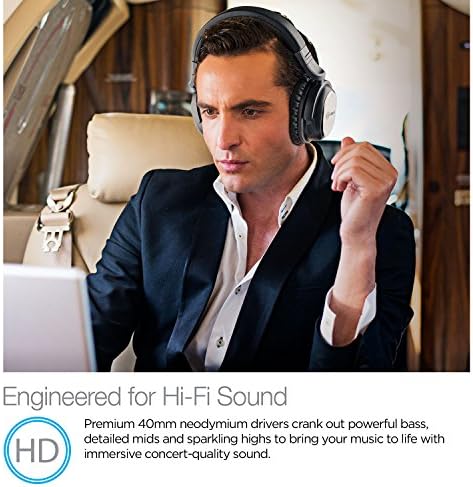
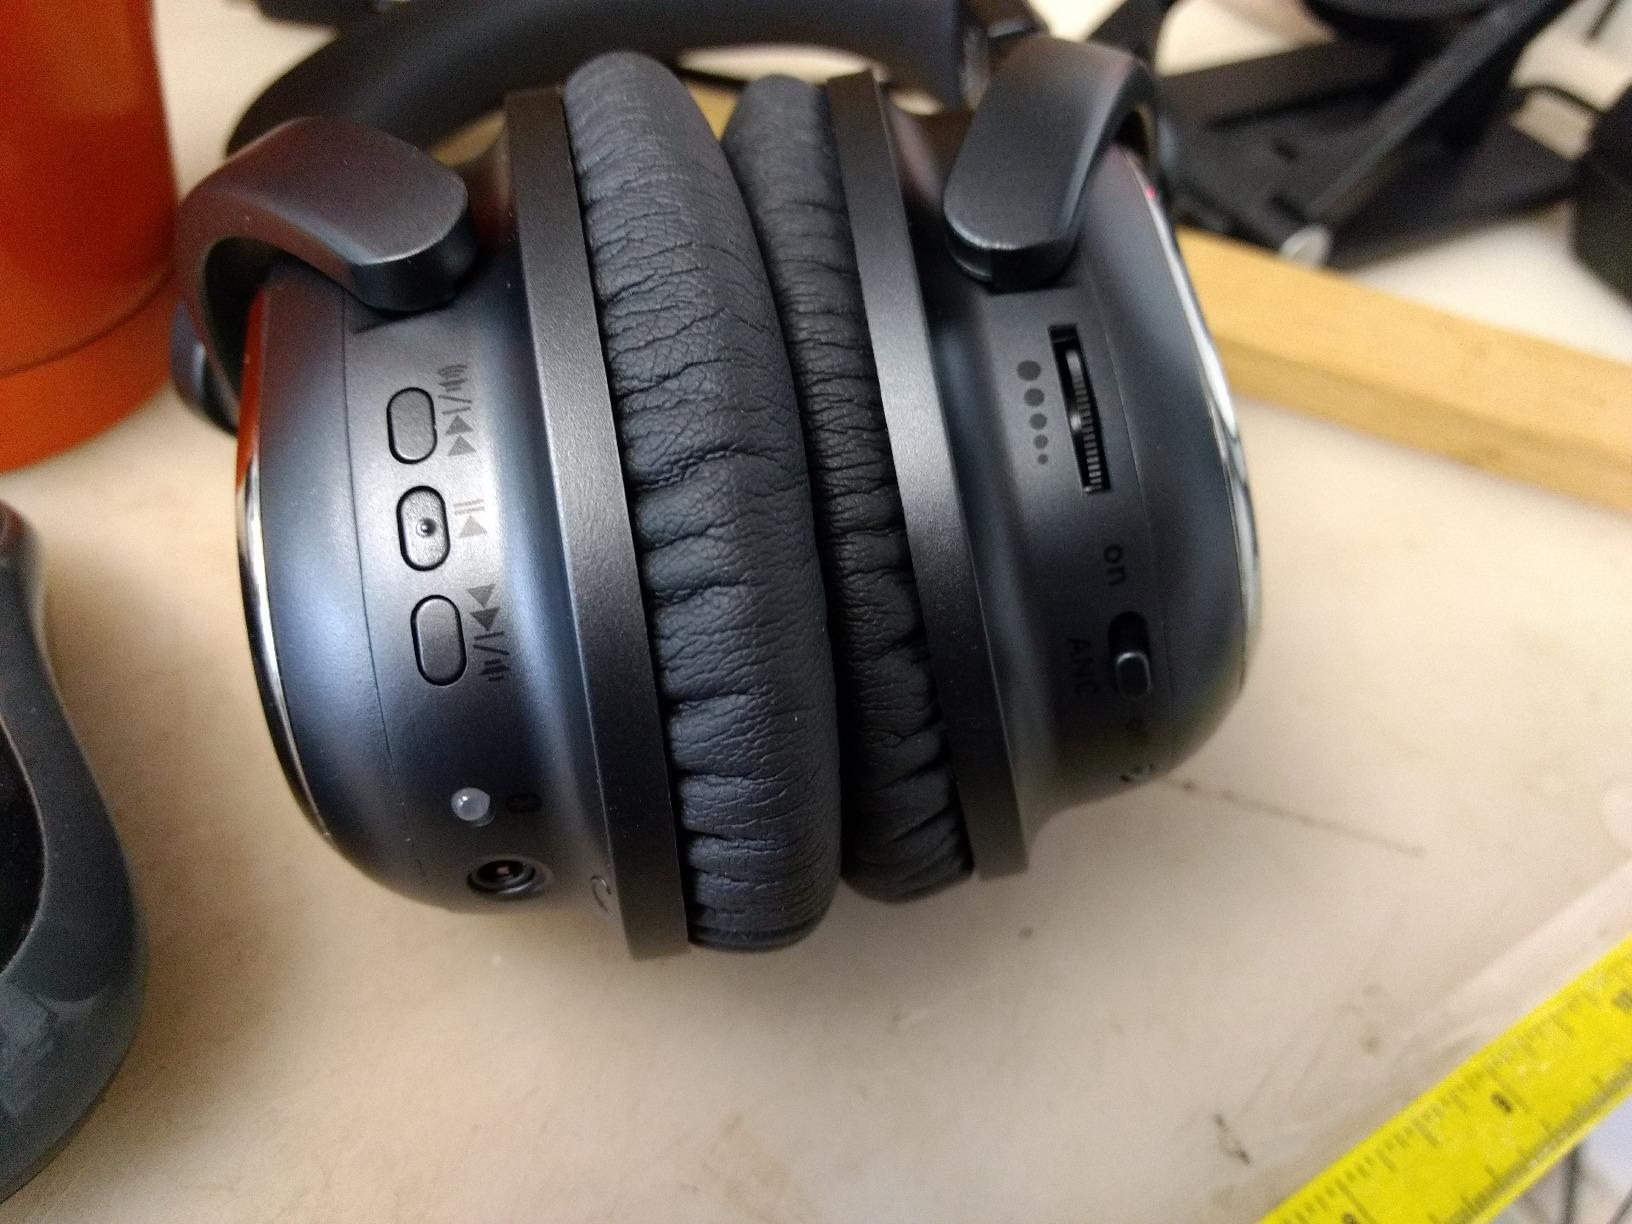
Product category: headphones
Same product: yes